Varangian Guard

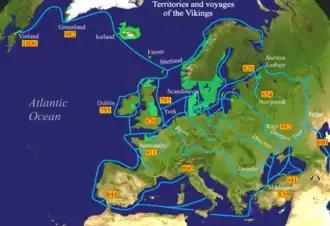
Viking expeditions (blue line): depicting the immense breadth of their voyages through most of Europe, the Mediterranean Sea, Northern Africa, Asia Minor, the Arctic, and North America. Lower Normandy, depicted as a ″Viking territory in 911″, was not part of the lands granted by the king of the Franks to Rollo in 911, but Upper Normandy.

Composed primarily of Scandinavians for the first 100 years, the guard began to see increasing numbers of Anglo-Saxons after the successful invasion of England by the Normans. In 1088, a large number of Anglo-Saxons and Danes emigrated to the Byzantine Empire by way of the Mediterranean. One source has more than 5,000 of them arriving in 235 ships. Those who did not enter imperial service settled on the Black Sea coast, building and garrisoning the town of Helenopolis for Alexios I. Those who did became so vital to the Varangians that the Guard was commonly called the (Anglo-Varangians) from that point. In this capacity, they fought in Sicily against the Normans under Robert Guiscard, who unsuccessfully sought to invade the lower Balkans as well.